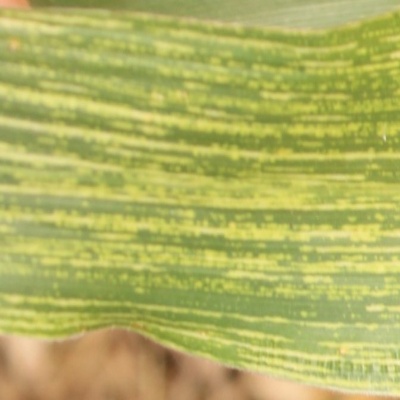
Crop: Maize
Condition: streak virus